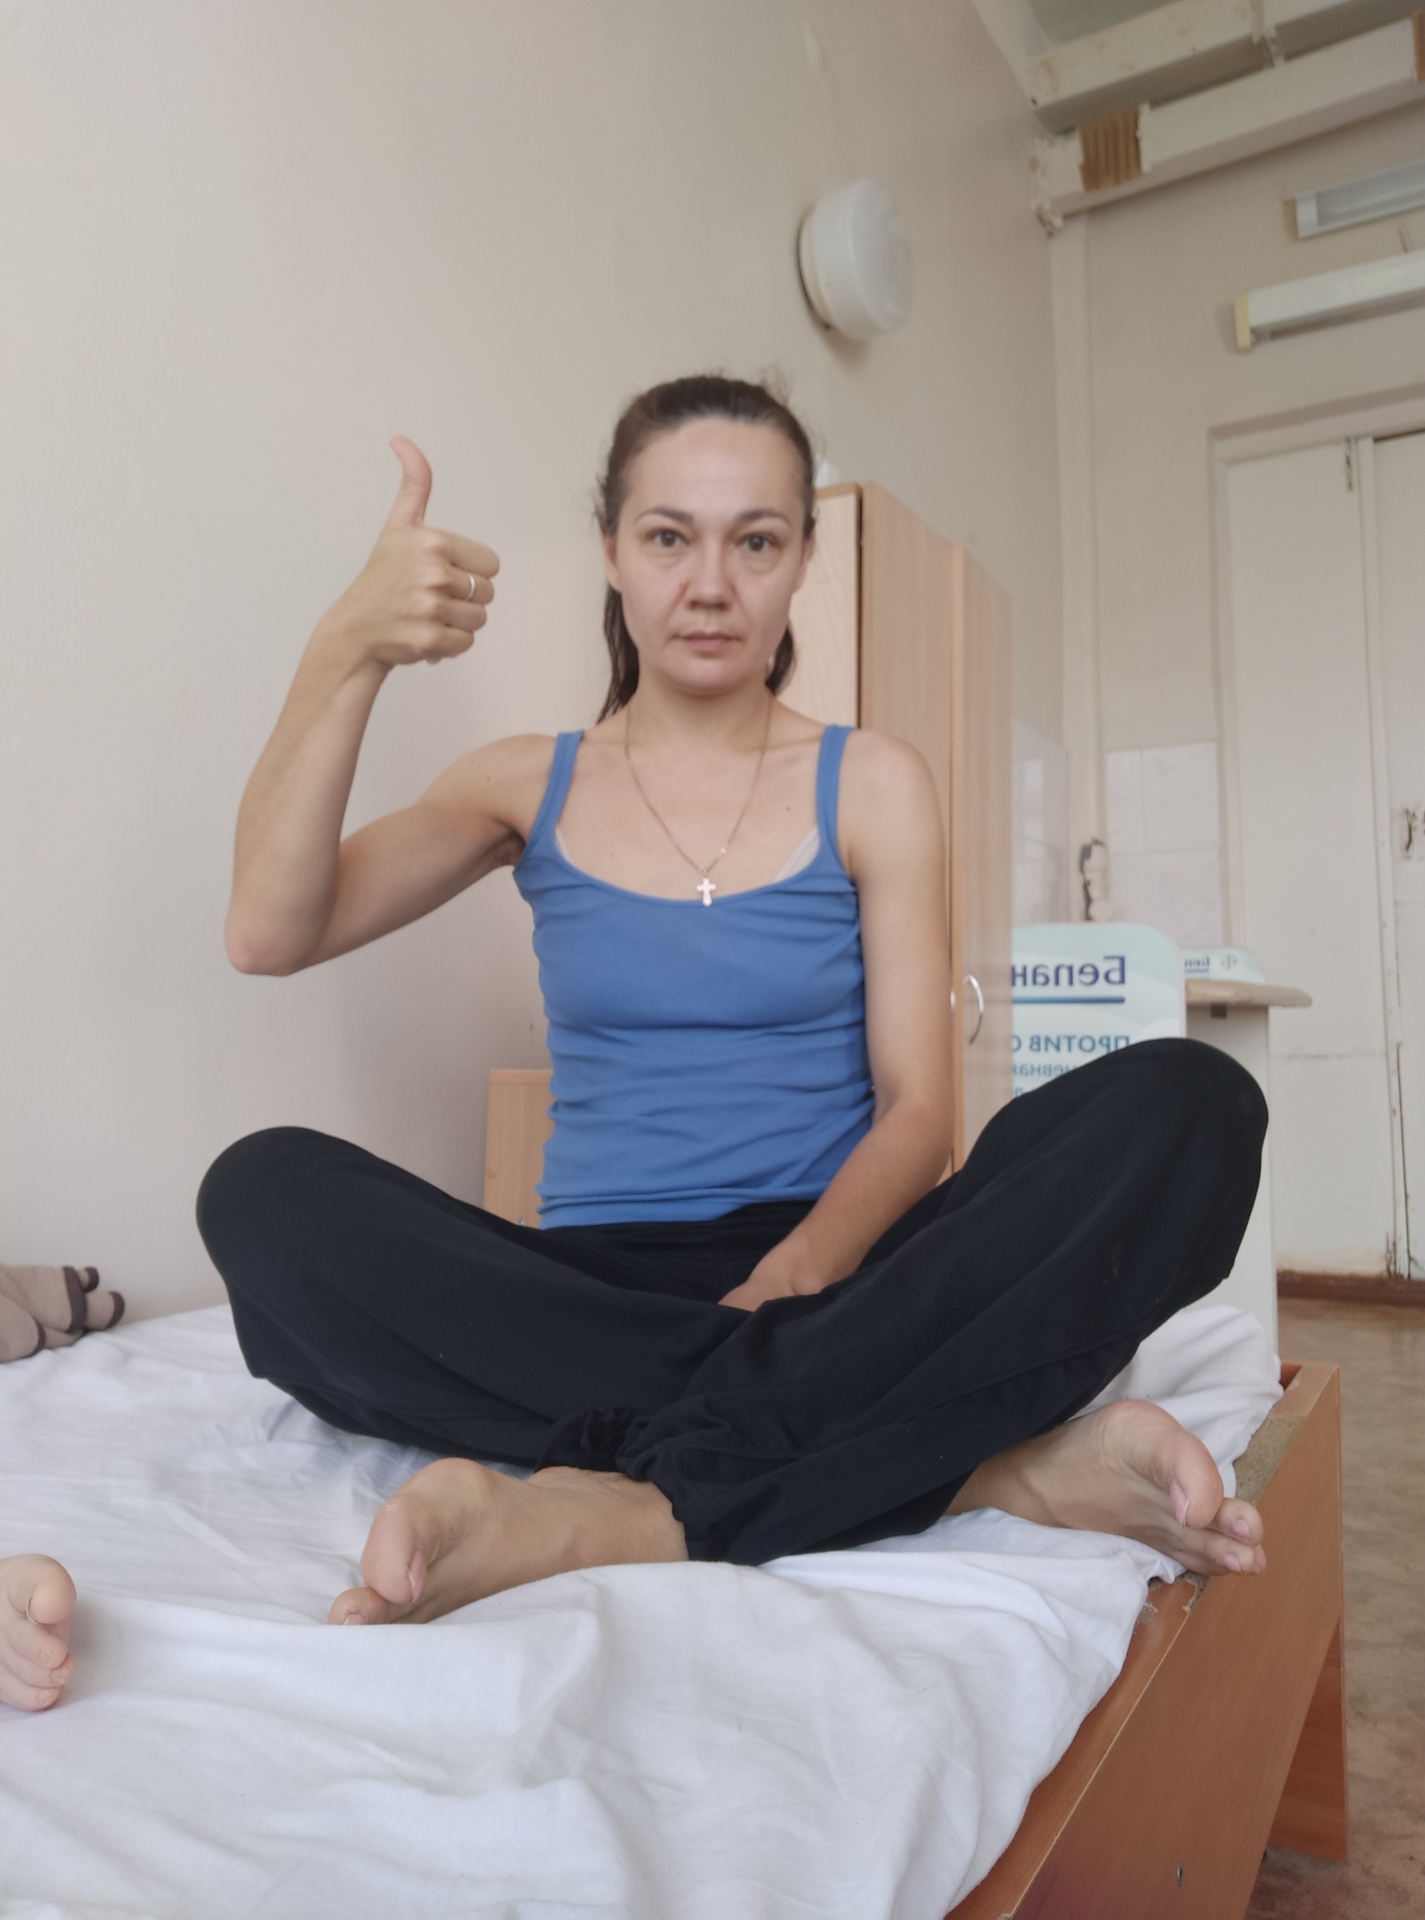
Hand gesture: like